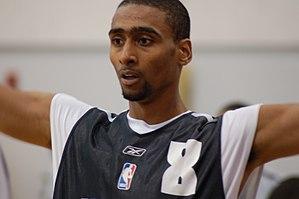
Quincy Douby, né le 16 mai 1984 à Brooklyn, aux États-Unis, est un joueur américain naturalisé monténégrin de basket-ball. Il évolue au poste d'arrière.